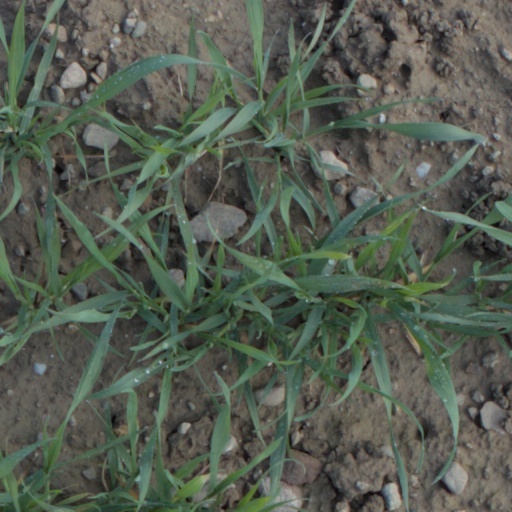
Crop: wheat